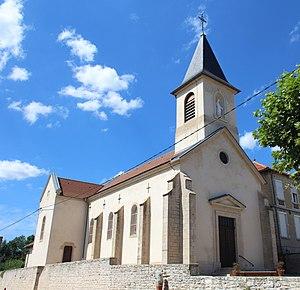
Église Notre-Dame-de-l'Assomption de La Salle, Saône-et-Loire.
La Salle est une commune française située dans le département de Saône-et-Loire en région Bourgogne-Franche-Comté.